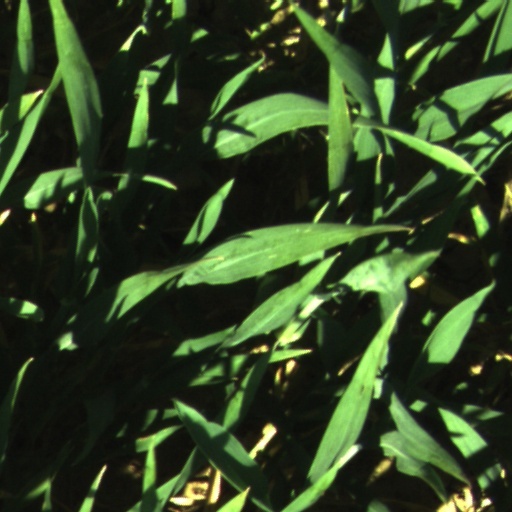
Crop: wheat